Dick Farley (basketball)

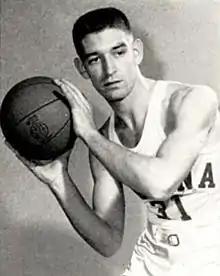
Farley as a senior at Indiana

Richard L. Farley (April 13, 1932 – October 2, 1969) was an American professional basketball player.